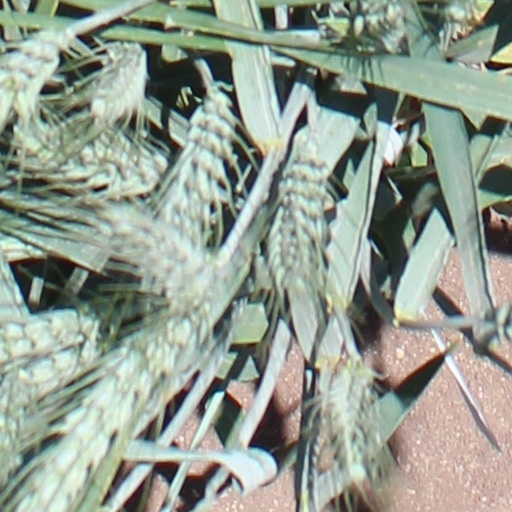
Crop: wheat